Igor Bišćan

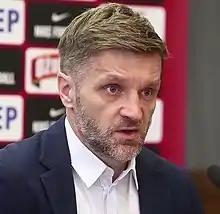
Bišćan in 2021

Igor Bišćan (born 4 May 1978) is a Croatian professional football manager and former player who is the currently head coach of Qatar Stars League club Al-Ahli. In his playing career, he was a versatile player and could play almost every position in the defence or midfield, but featured mostly as a central midfielder, or as a central defender in his latter years.